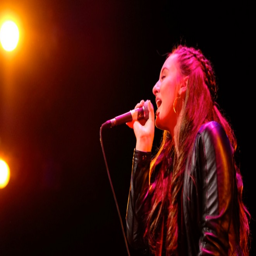
with microphone in hand , person sings at a show .